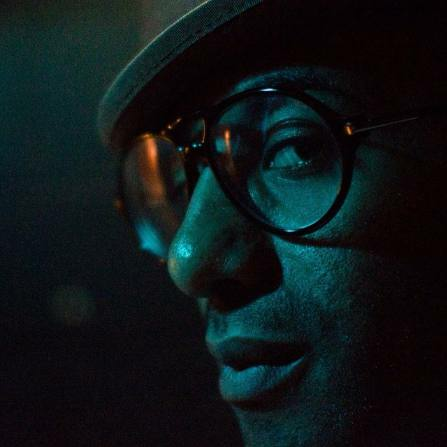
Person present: Yes